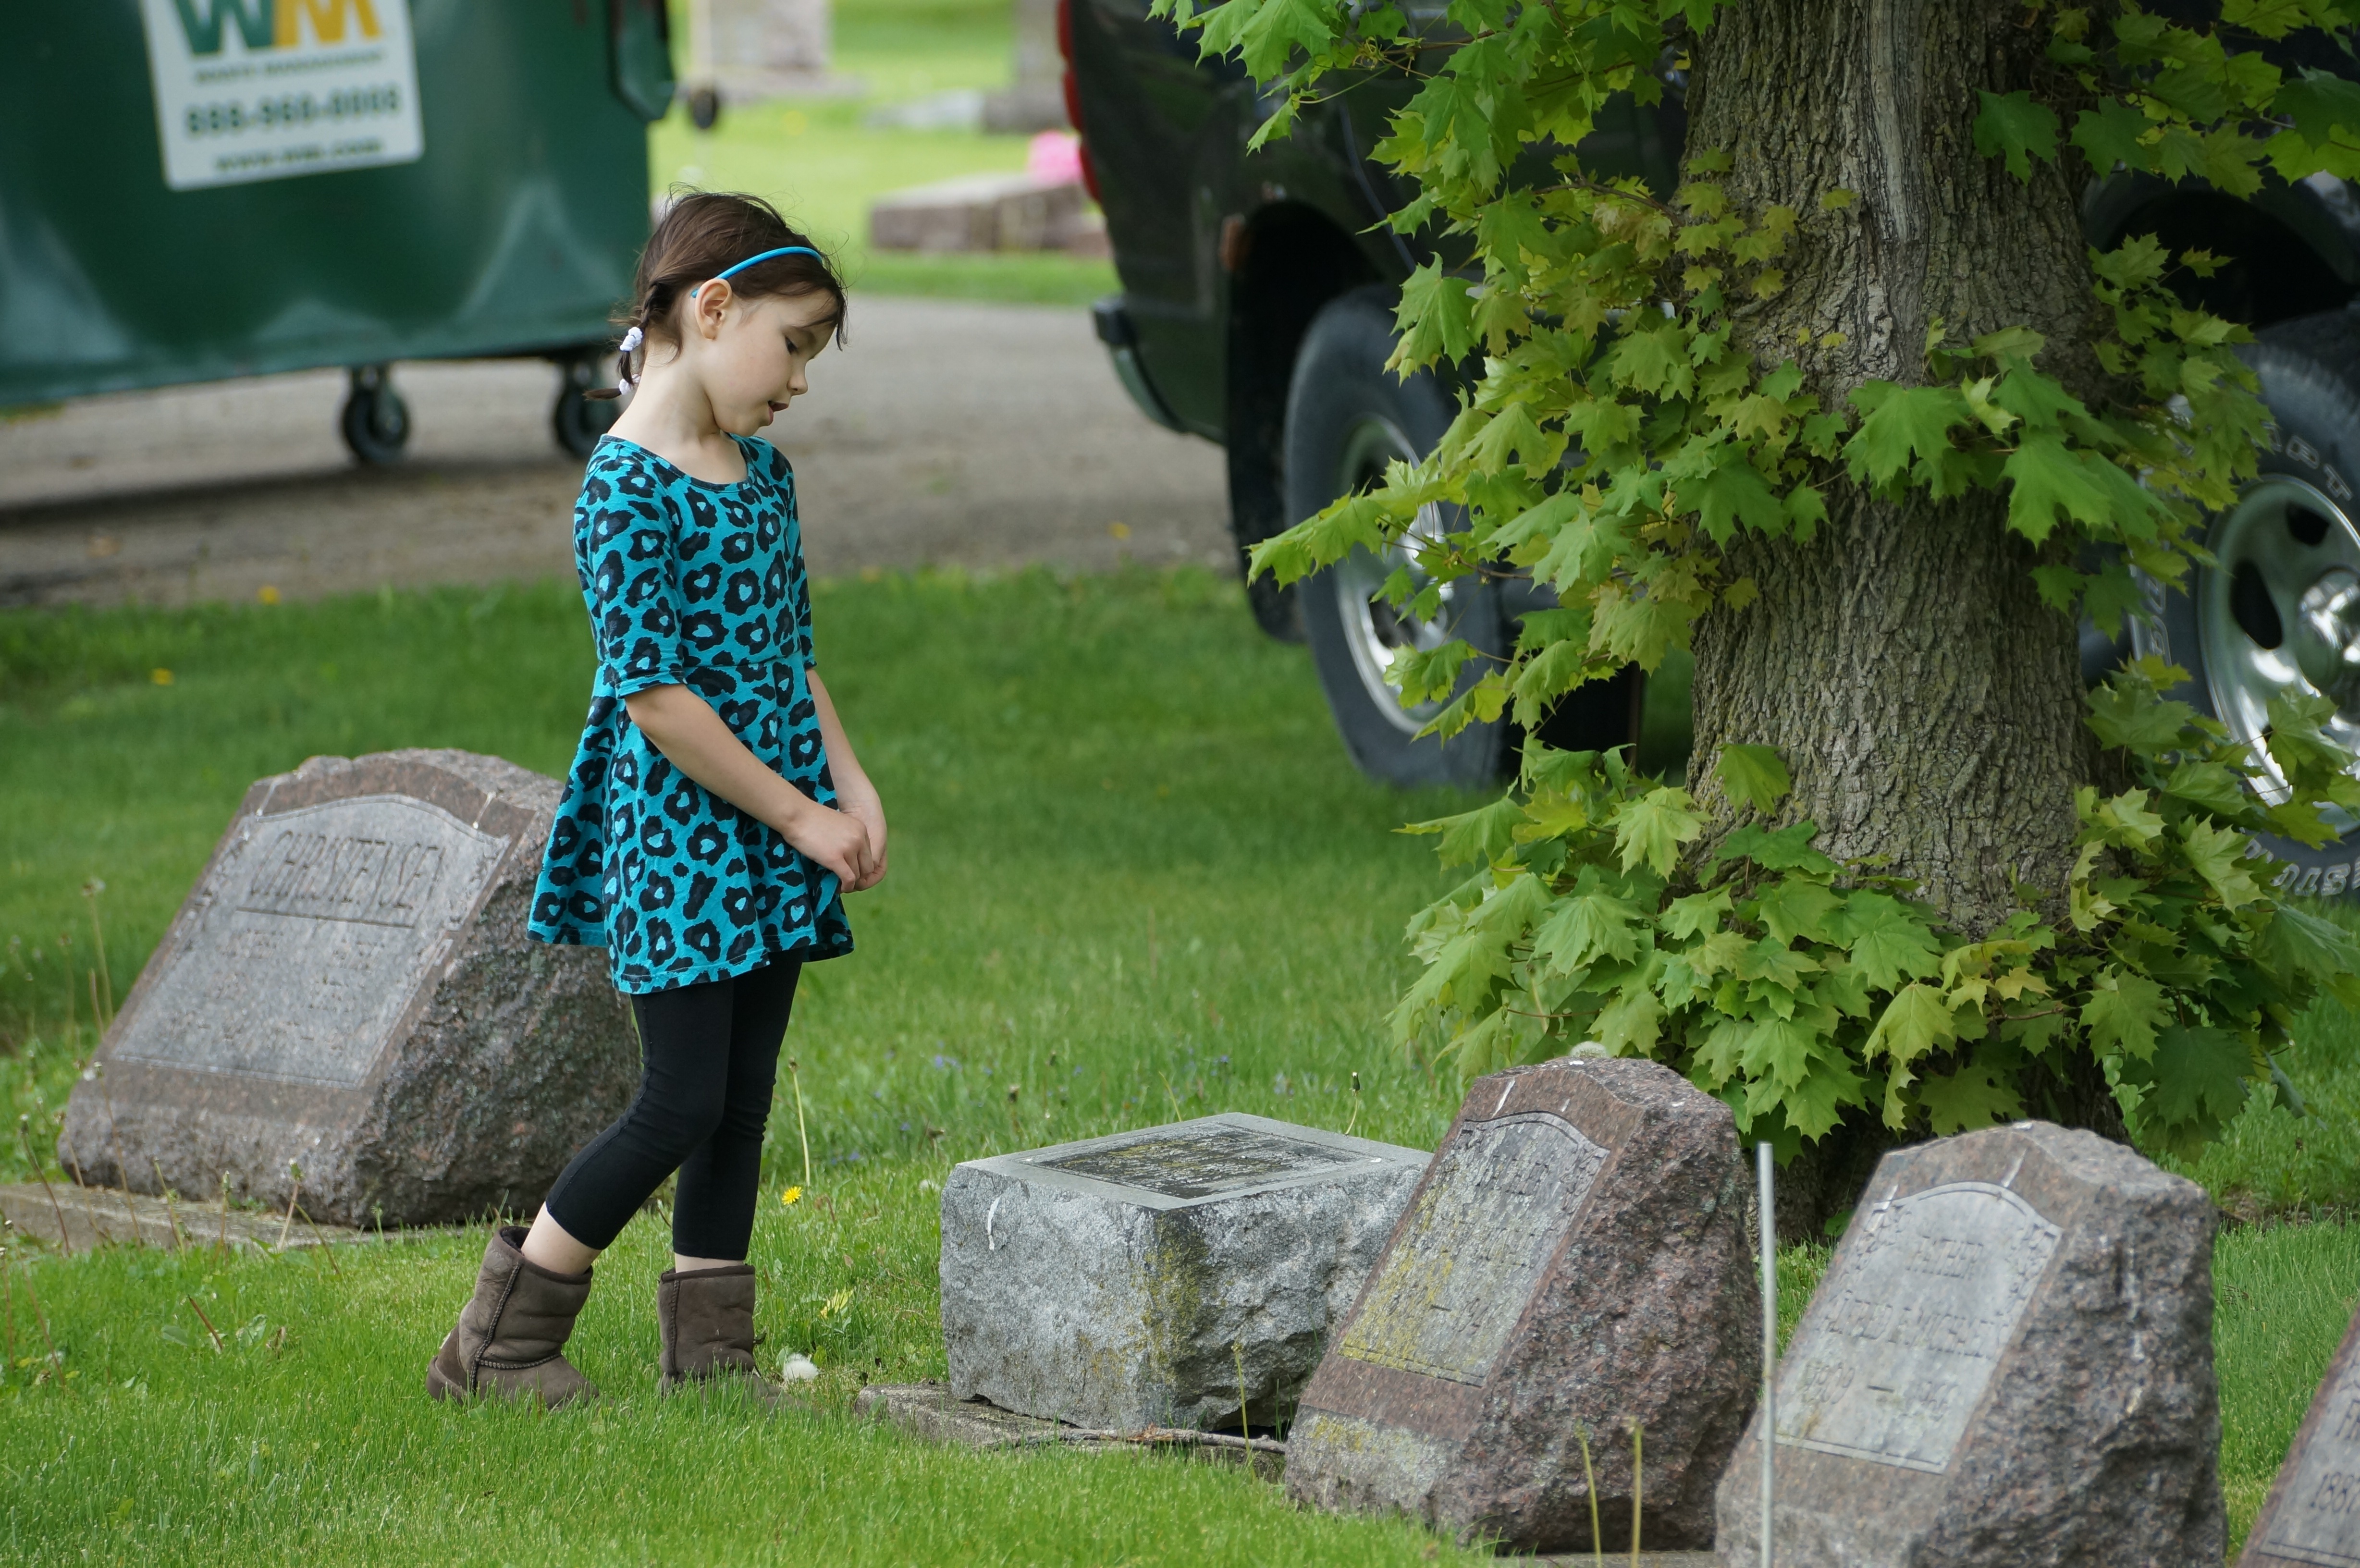
lawn, green, child, cemetery, garden, thoughtful, grave, sad, memorial, graveyard, gravestone, headstone, remembrance, emotion